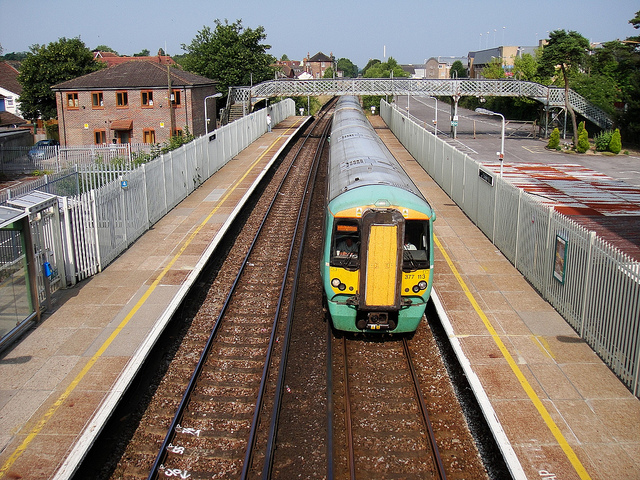
A green train is going alone the path of the tracks.

a large green and yellow train on a track

A train is traveling along a stretch of track.

A yellow and sea foam green train makes its way down the tracks.

A train engine carrying carts into a station.